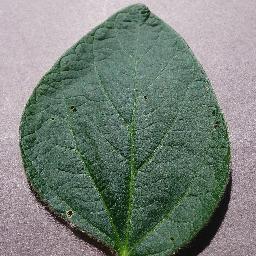
Label: Soybean___healthy